Scappoose Industrial Airpark

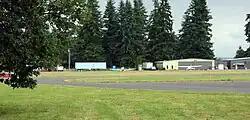
Hangars, planes, and runway

Scappoose Airport is a public use airport located one nautical mile (1.85 km) northeast of the central business district of Scappoose, in Columbia County, Oregon, United States. It is owned and operated by the Port of Columbia County, an Oregon port district and municipal corporation, on behalf of district residents. According to the FAA's National Plan of Integrated Airport Systems for 2009–2013, it is categorized as a "general aviation" airport.